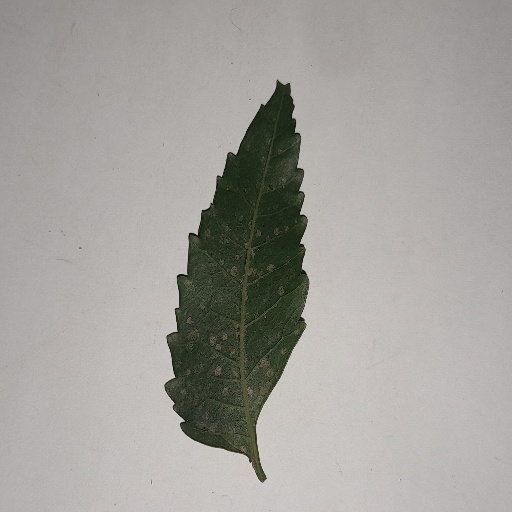
Species: Neem
Leaf condition: Powdery Mildew